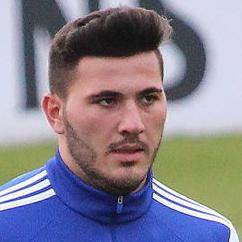
Age: 21